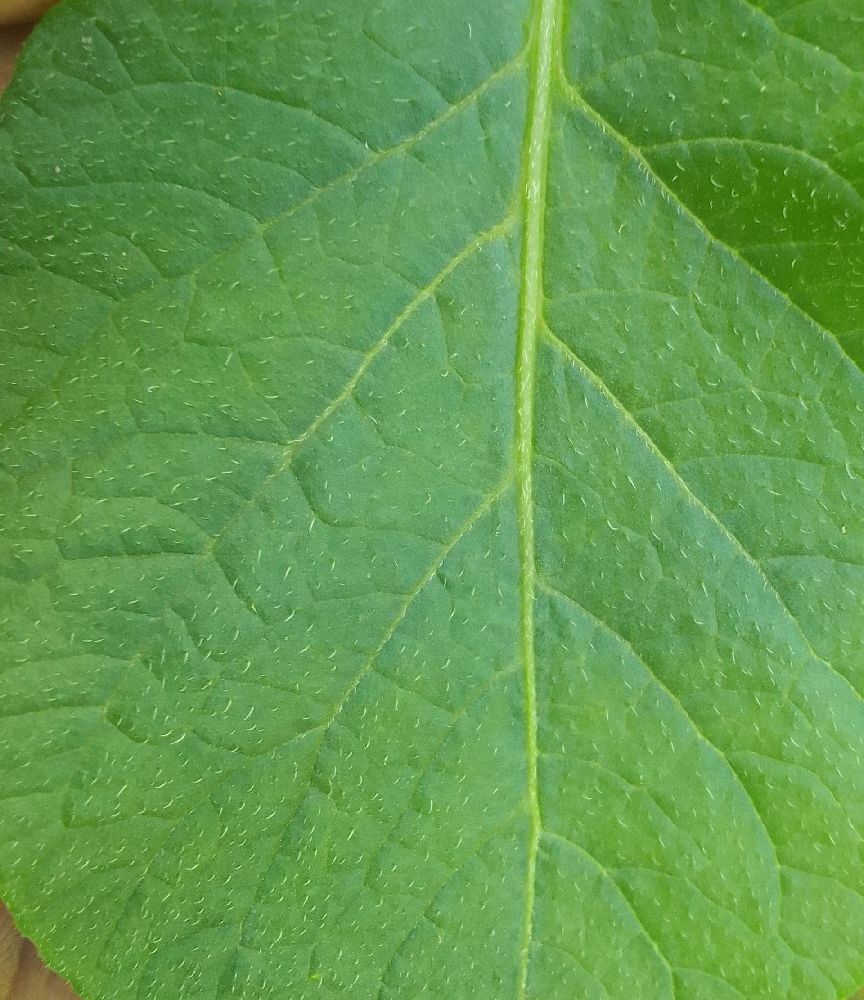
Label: Healthy